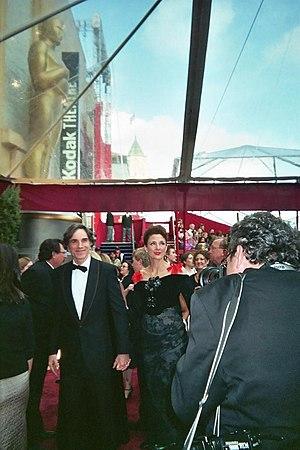
The Ballad of Jack and Rose, ou La ballade de Jack et Rose au Québec, est un film américain réalisé par Rebecca Miller, sorti en 2005.